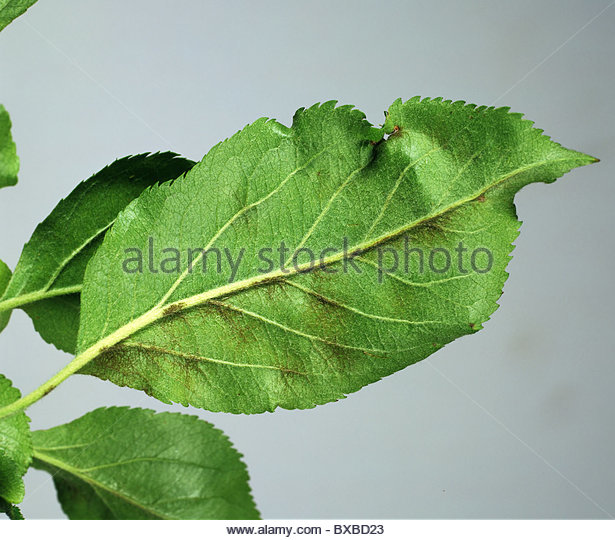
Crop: apple
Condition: scab